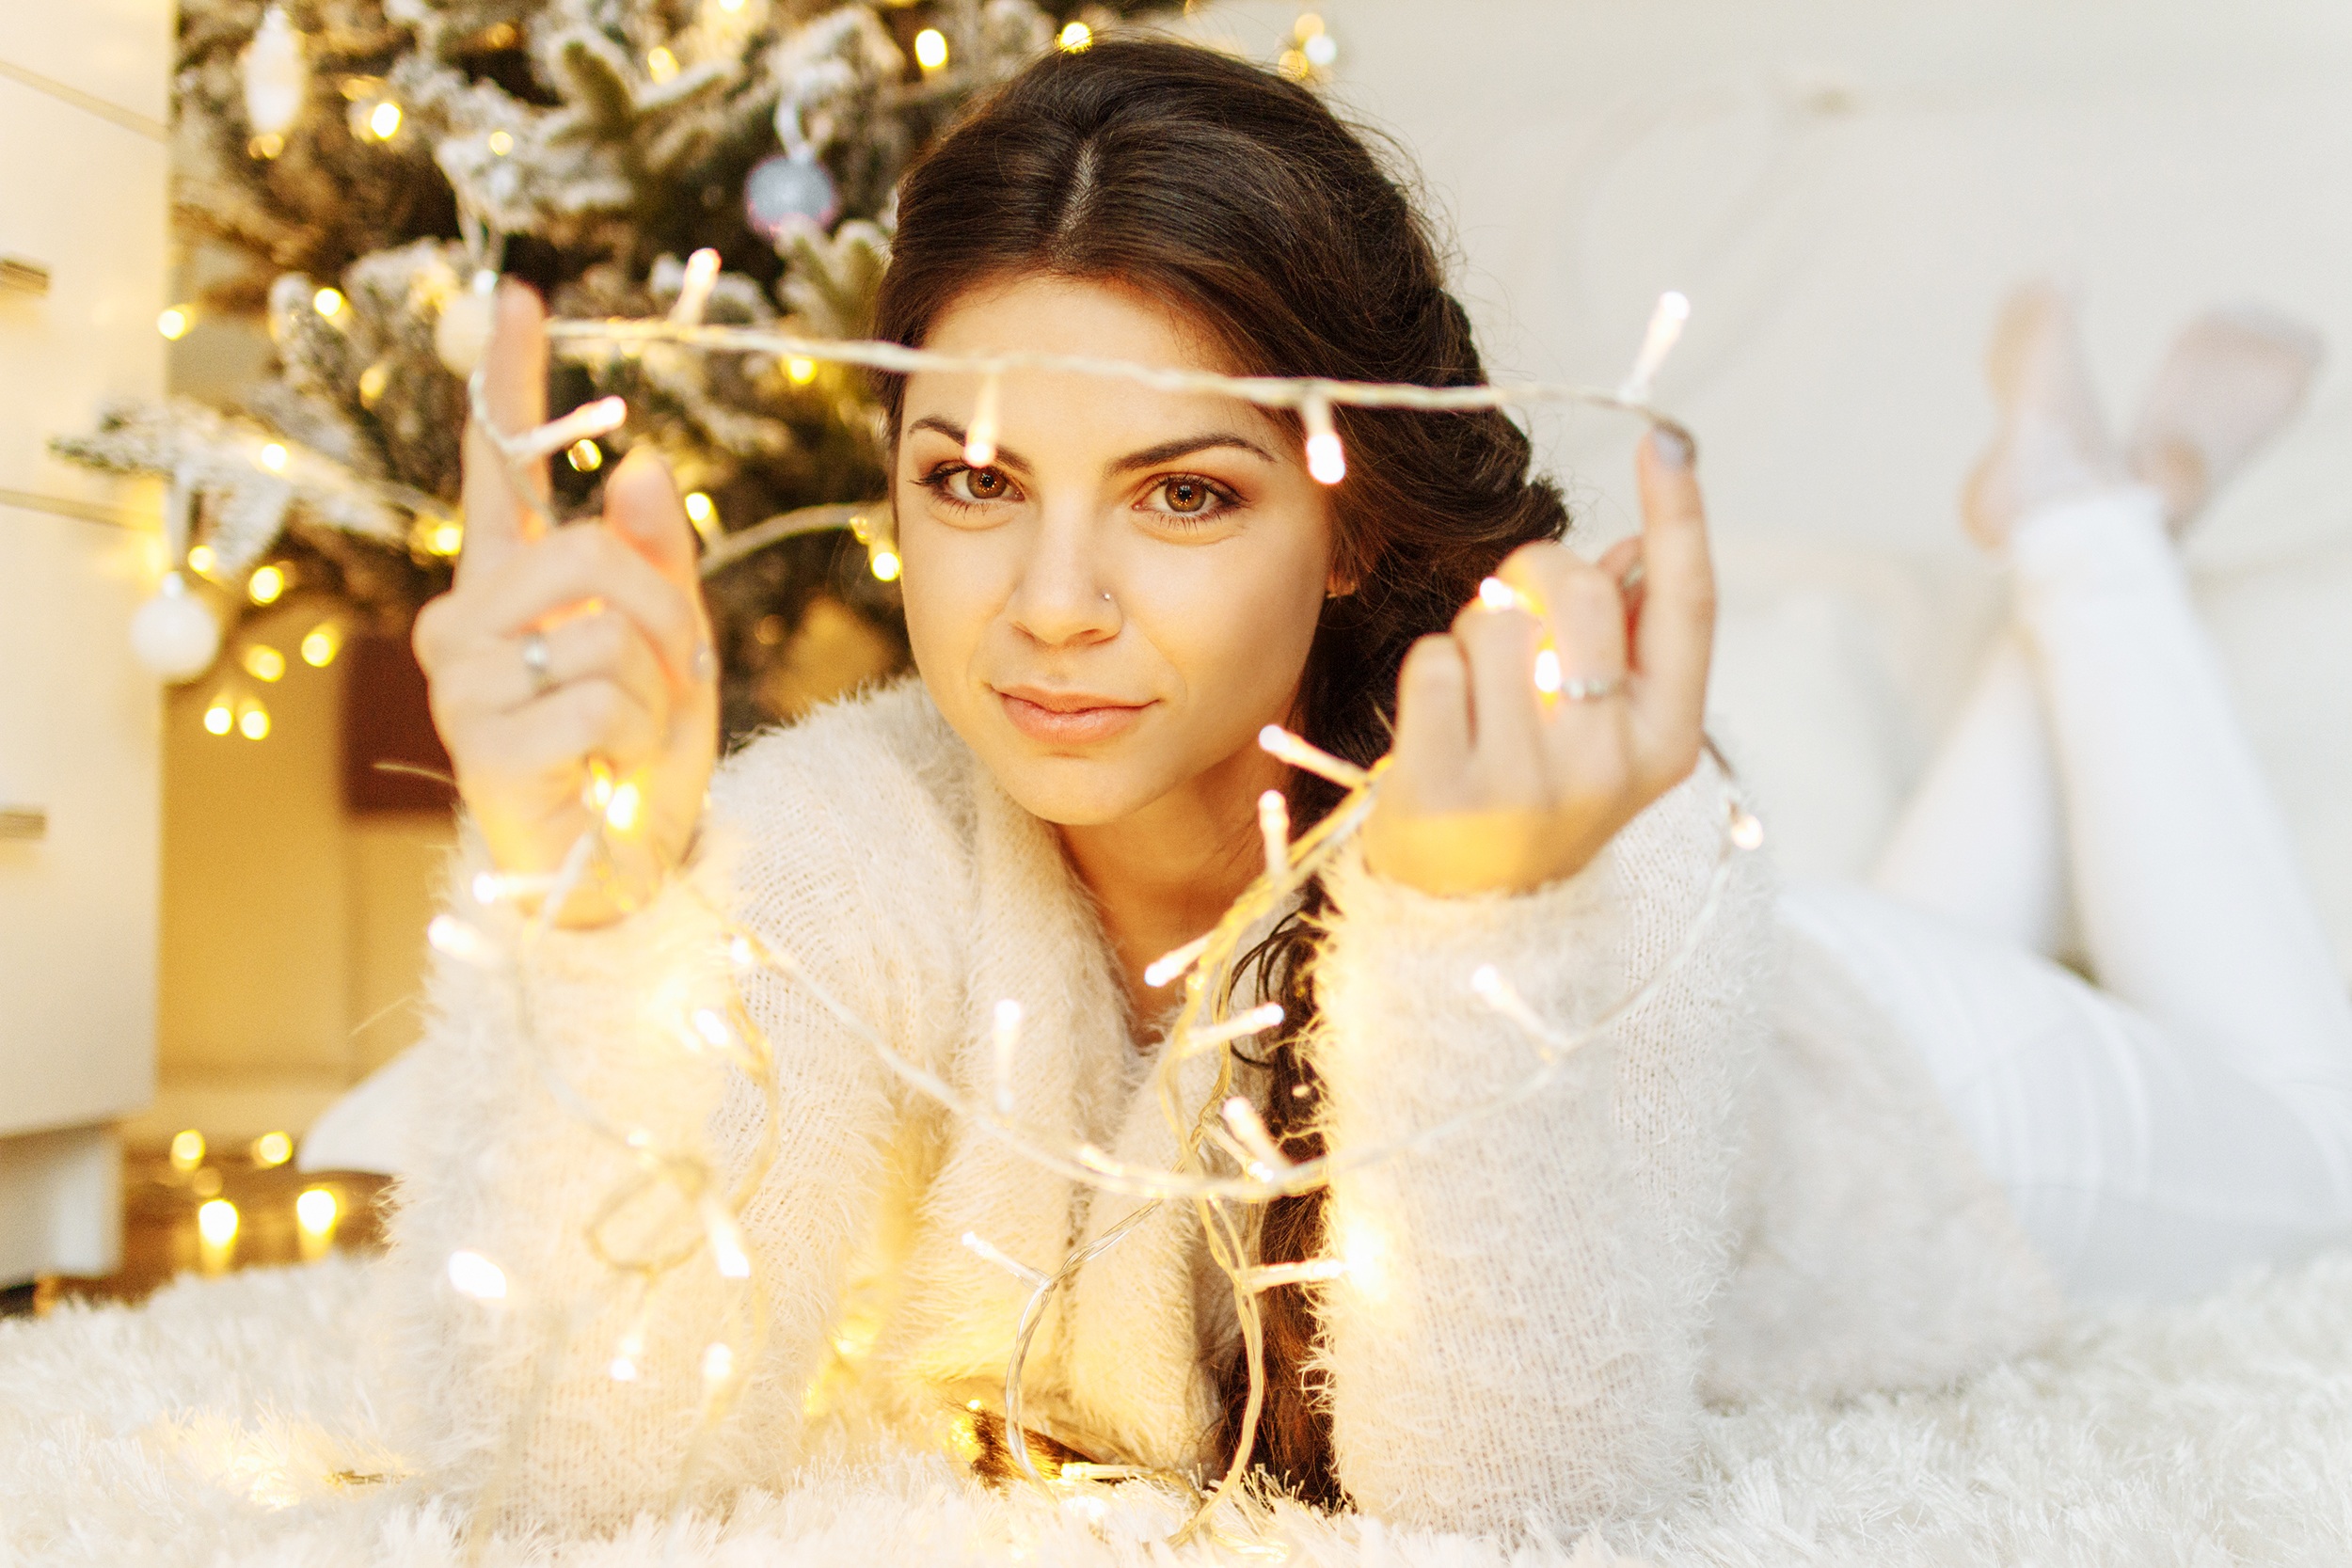
bride, photograph, woman, wedding dress, clothing, dress, photography, beauty, gown, bridal clothing, wedding, marriage, ceremony, groom, fashion, photo shoot, model, veil, romance